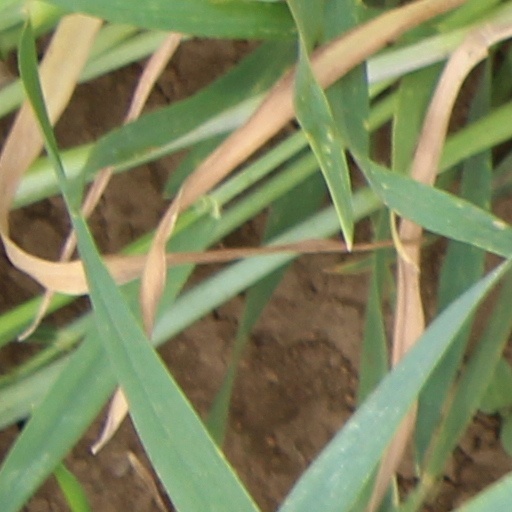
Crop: wheat